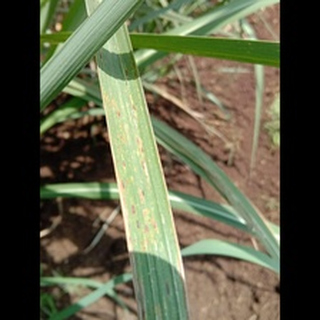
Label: sugarcane_rust